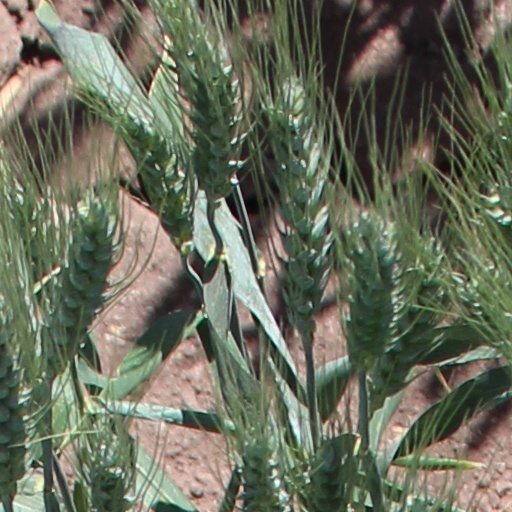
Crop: wheat